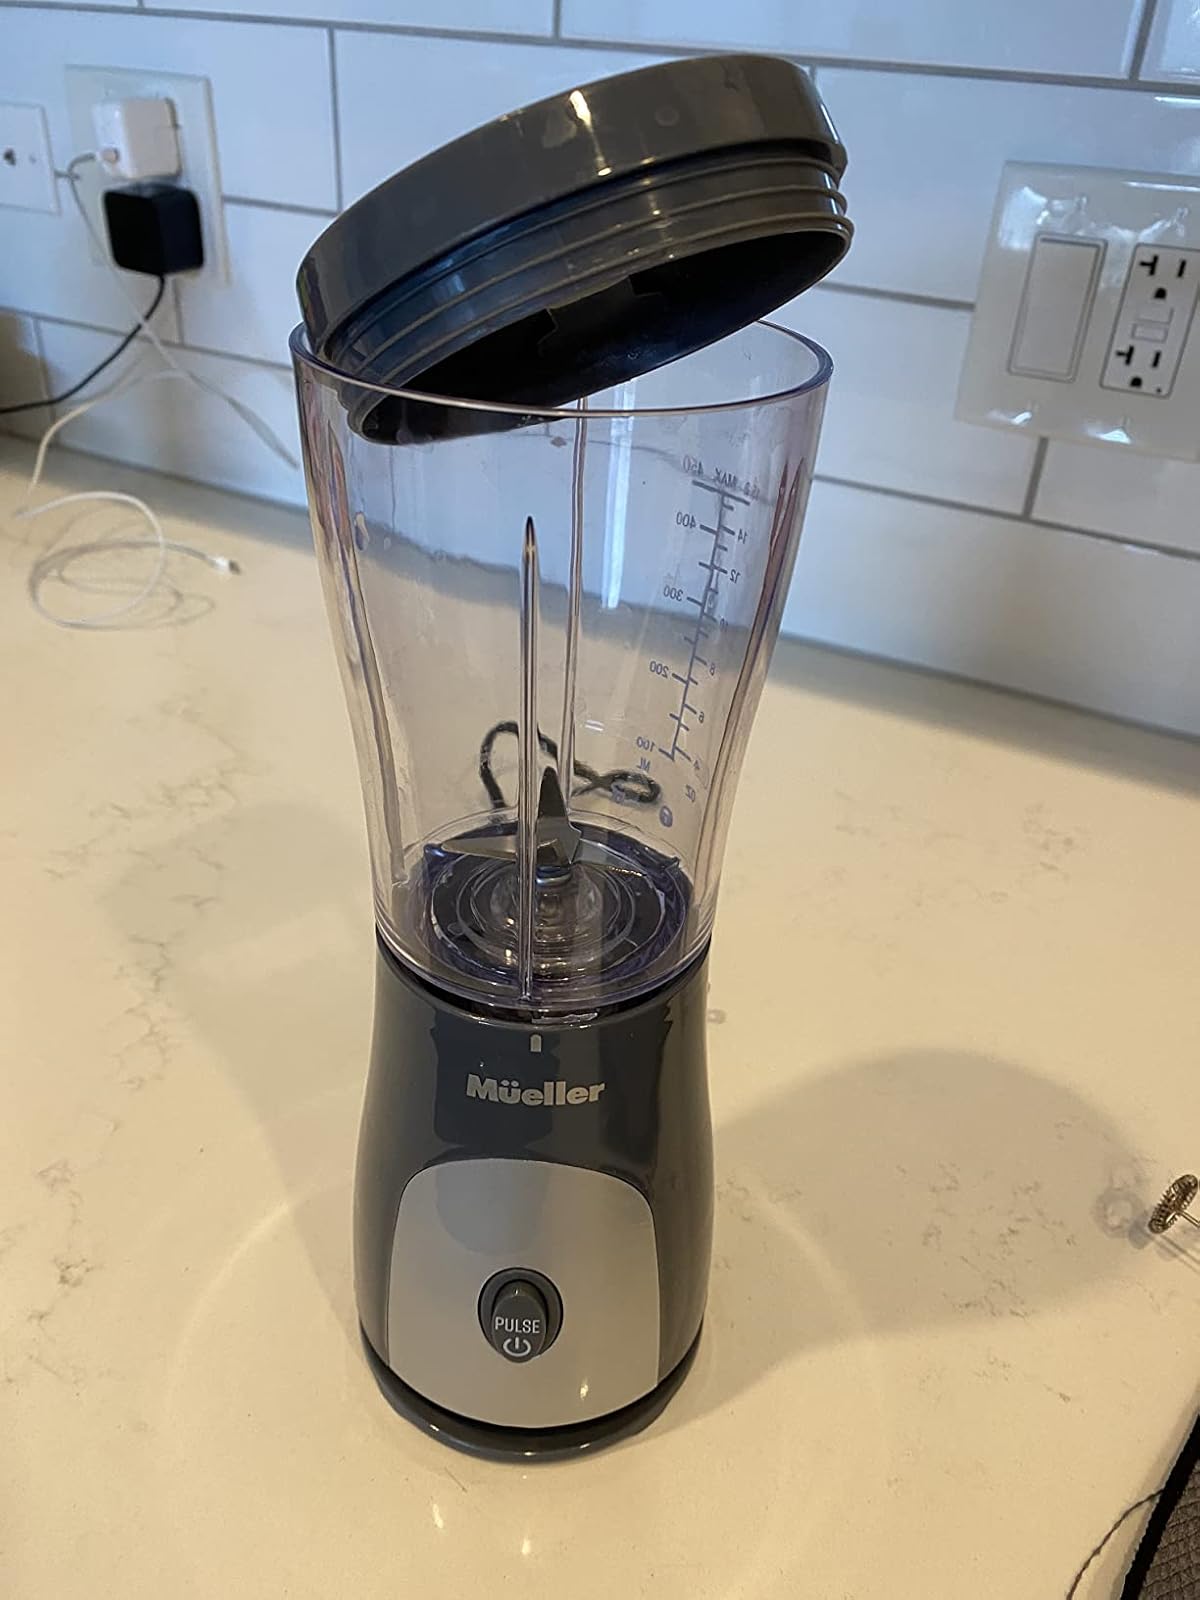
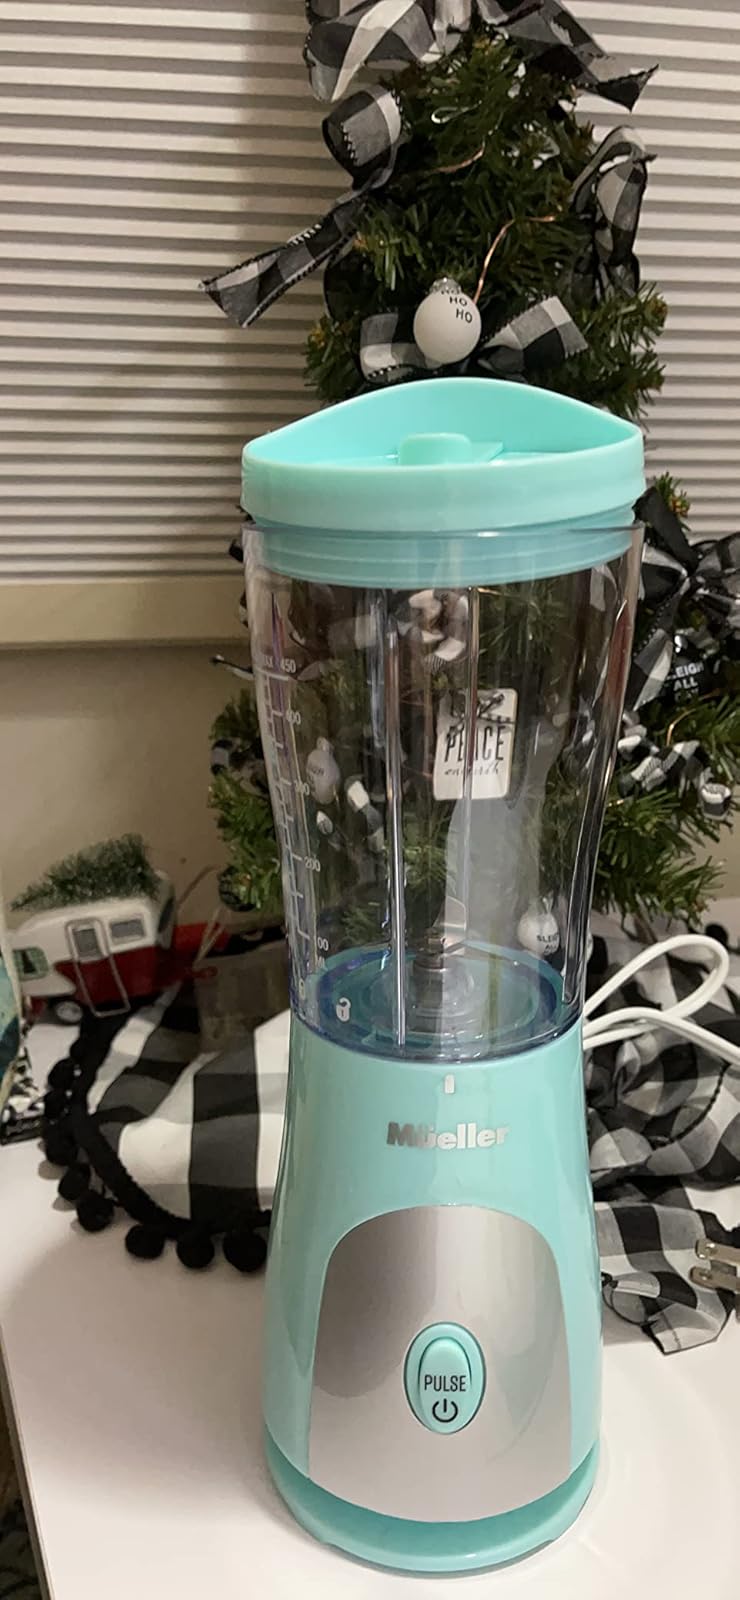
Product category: items_blender
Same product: no